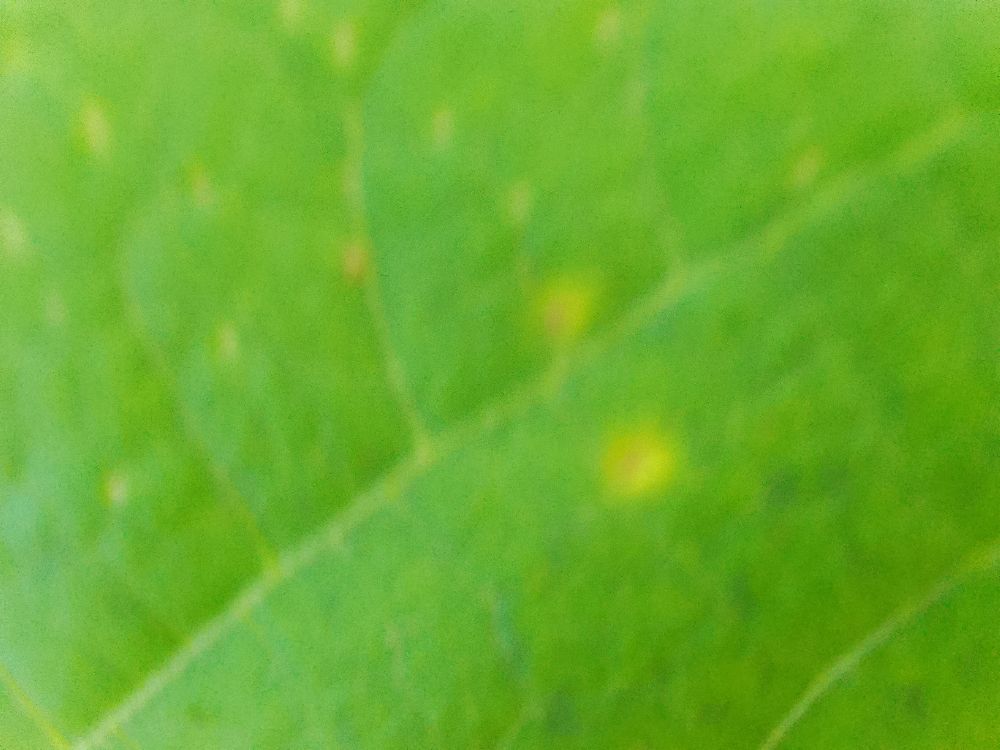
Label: rust